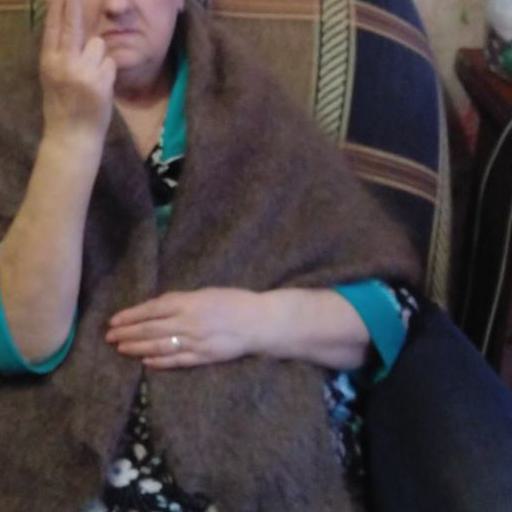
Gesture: no_gesture